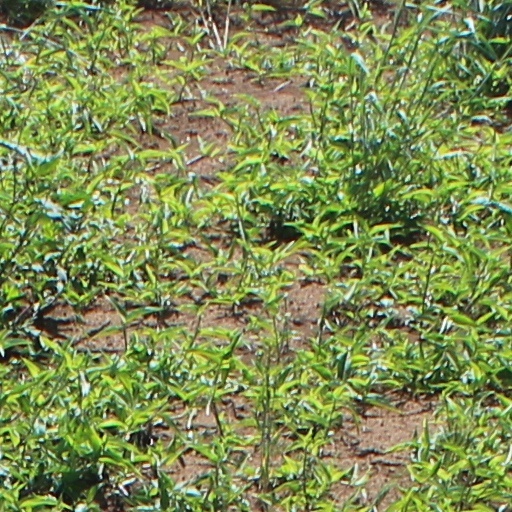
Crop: wheat